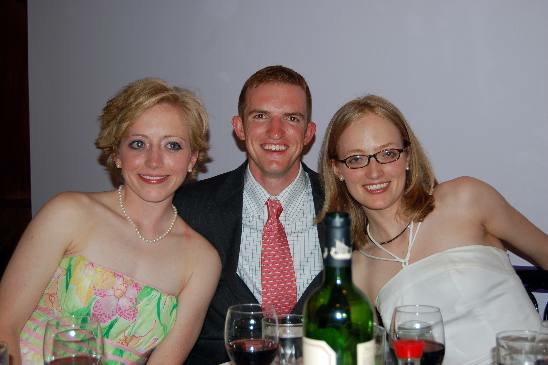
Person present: No